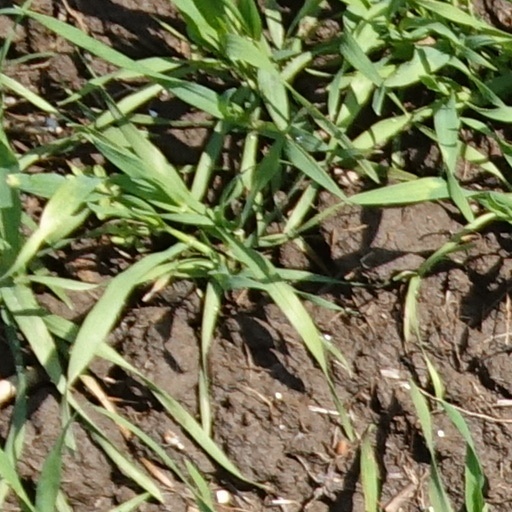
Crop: wheat